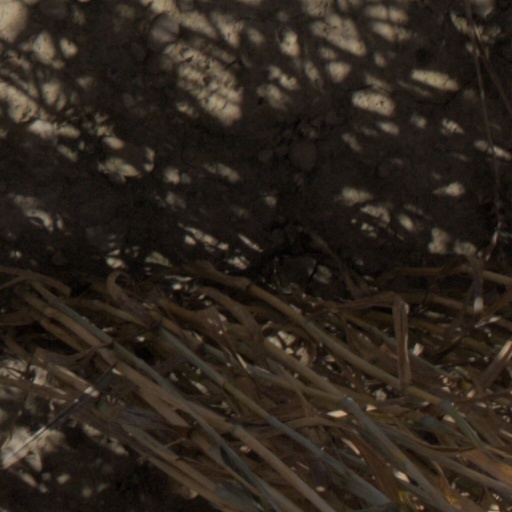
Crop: wheat